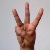
The image shows a hand gesture representing the letter 'W' in Indian Sign Language.